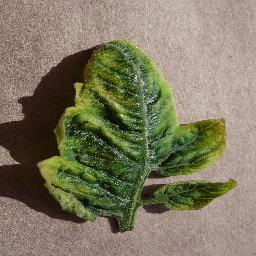
Label: Tomato___Tomato_Yellow_Leaf_Curl_Virus